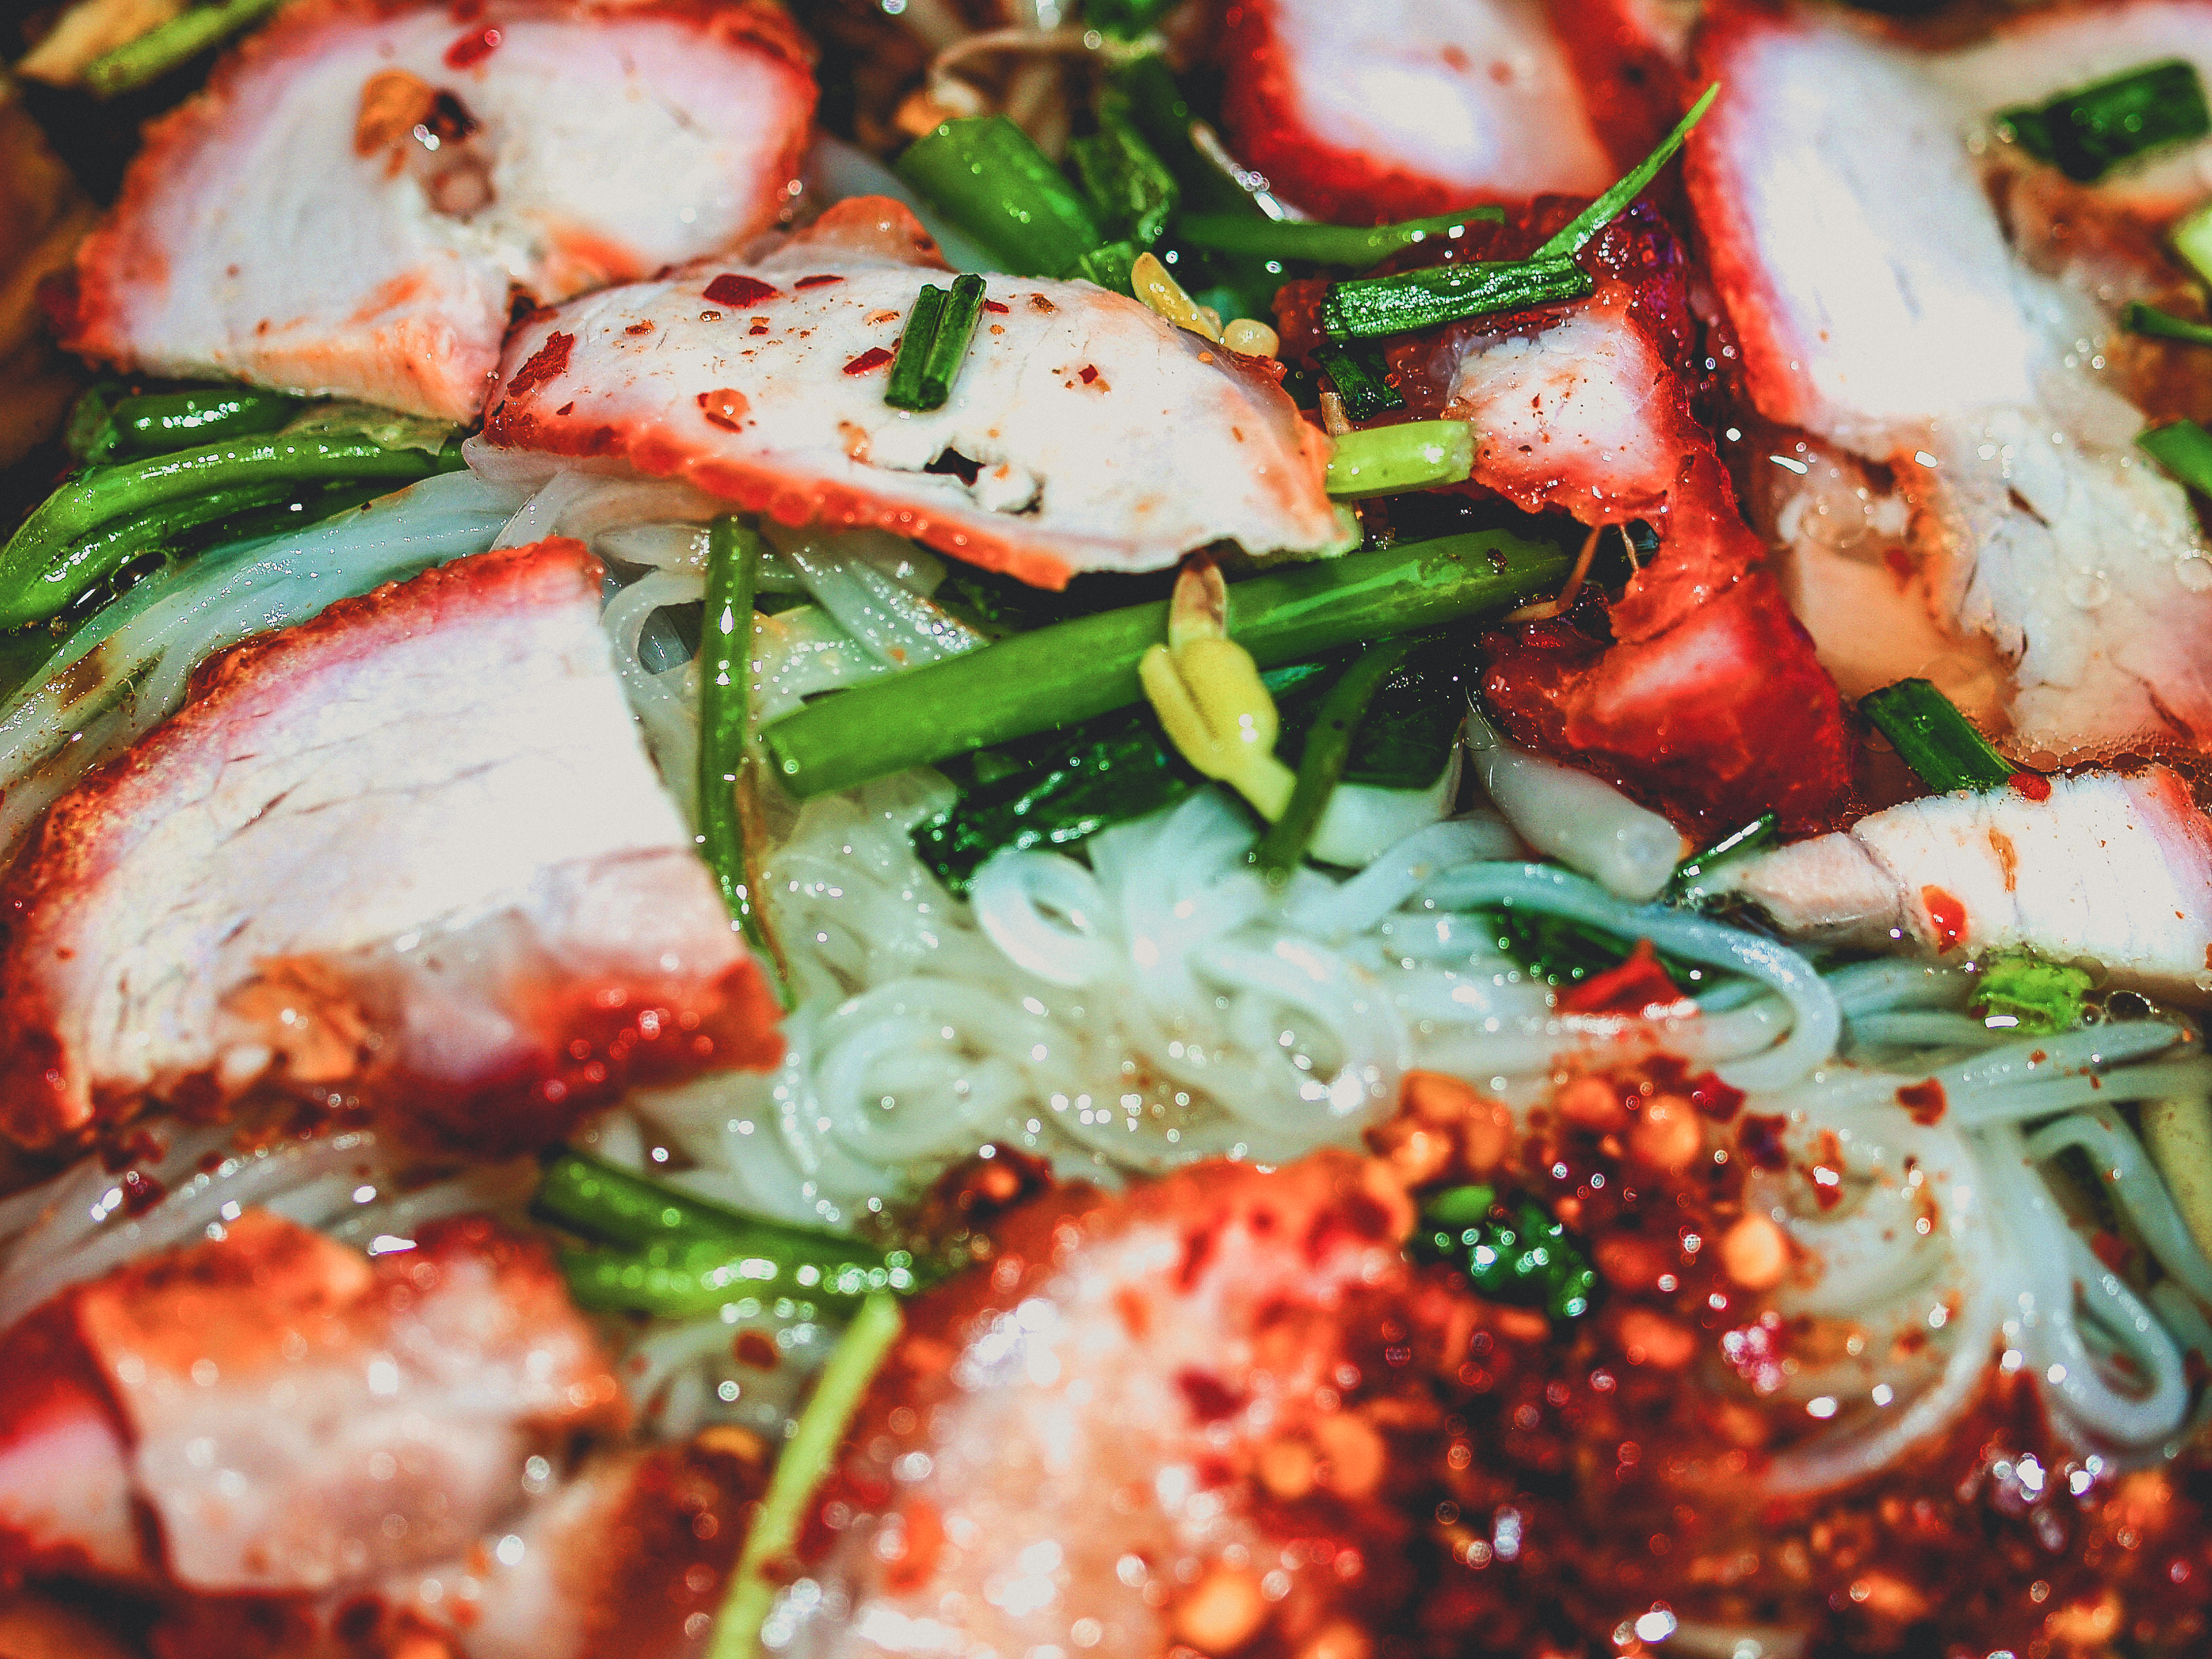
thai, food, asian, cuisine, chinese, asia, bowl, dish, japanese, noodles, dinner, thailand, meal, onion, chopsticks, traditional, nobody, restaurant, sauce, green, healthy, tasty, vegetable, cooking, background, soup, eating, lunch, eat, ingredient, meat, Jeongol, produce, Maeuntang, B nh canh, side dish, Budae jjigae, hae mee, chinese food, korean food, thai food, kimchi